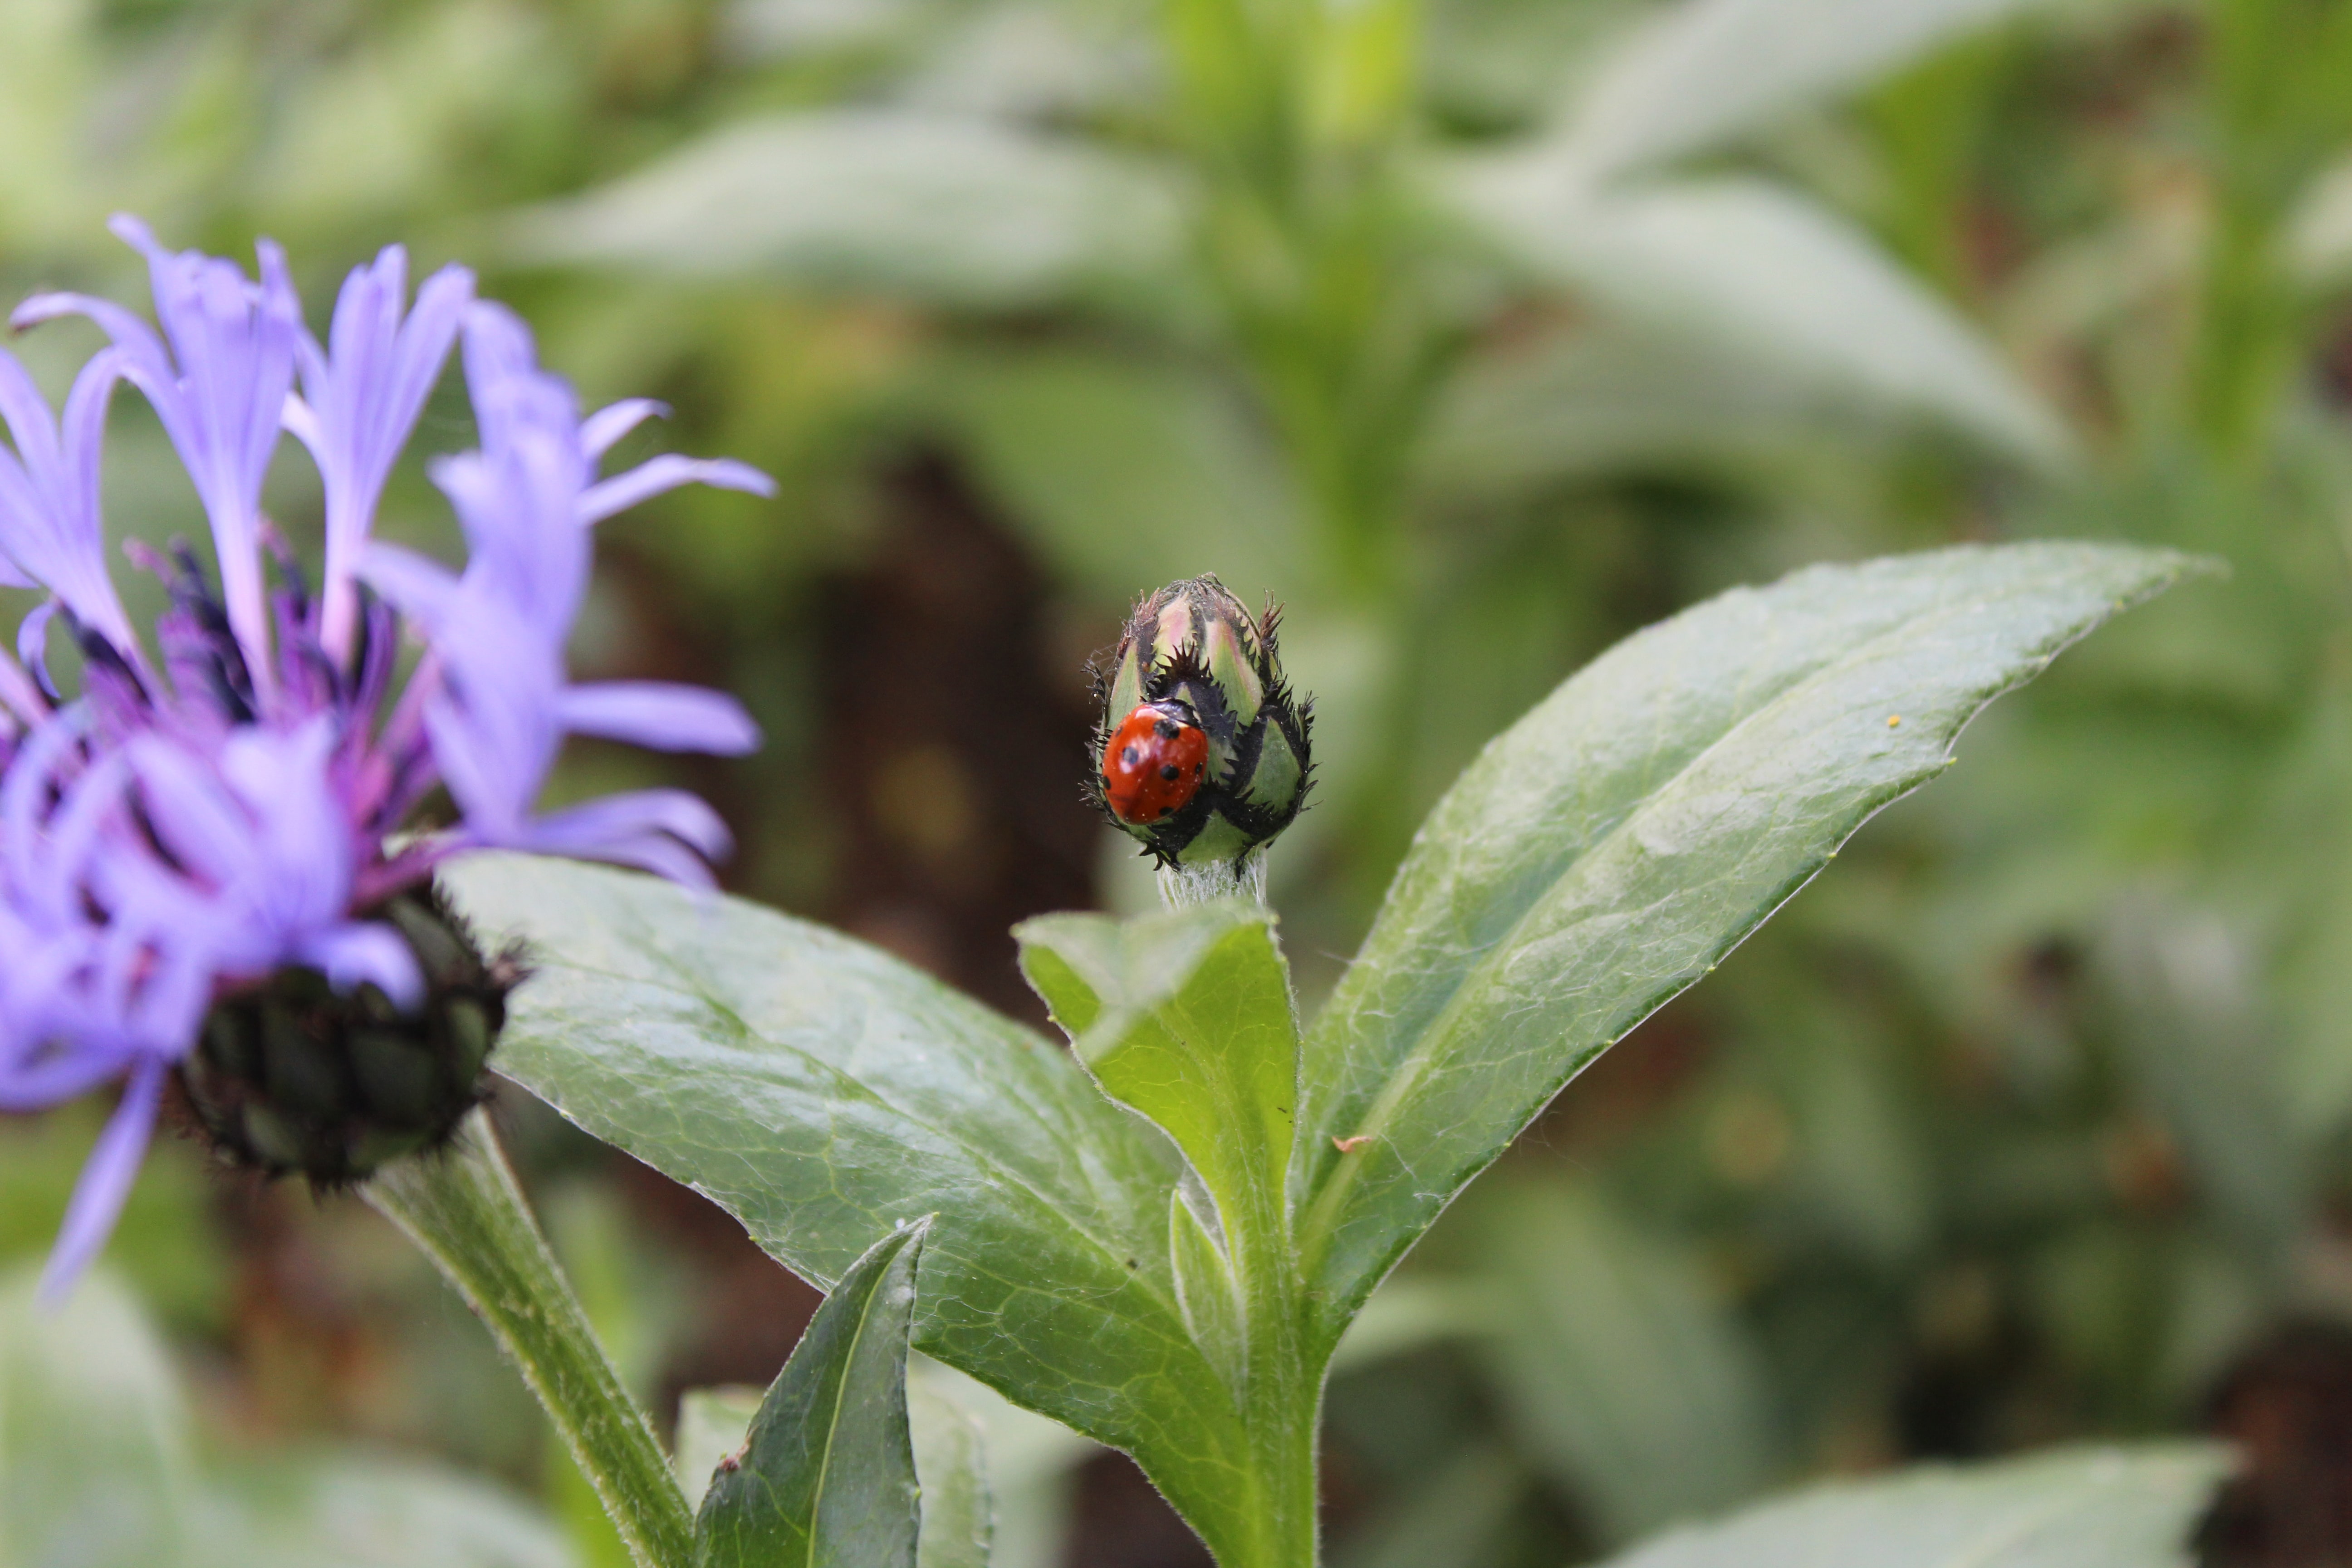
bee, flowers, nature, invertebrate, insect, arthropod, leaf, pest, botany, ladybug, terrestrial plant, flowering plant, grass family, beetle, photography, shrub, macro photography, wildlife, plant stem, herbaceous plant, perennial plant, parasite, coquelicot, bug, pollinator, bee balm, leaf beetle, membrane winged insect, ironweed, wildflower